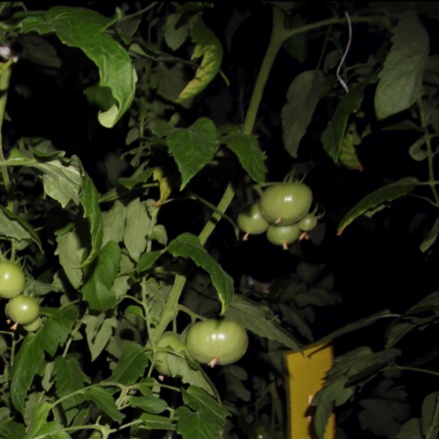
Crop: tomato